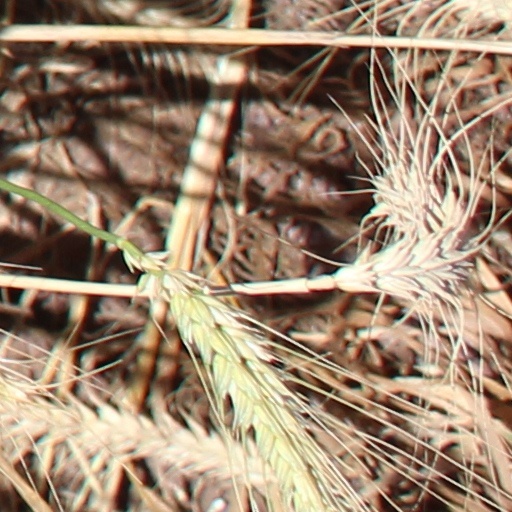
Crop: wheat